Romerike Tunnel

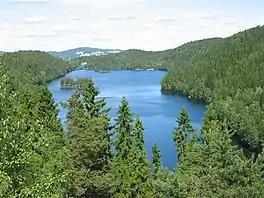
Lake Lutvann was severely depleted by problems that arose during the construction of the tunnel.

The tunnel needed to pass under Østmarka, a recreational area east of Oslo. The geology of this area is unstable, and was not ideal for tunnel boring. Pressure for its completion to coincide with the opening of the new airport resulted in tunnel excavation proceeding at maximum speed, without adequate measures to exclude water, which resulted in leaks. Houses above the route of the tunnel in Hellerud were damaged and the water levels of many lakes in Østmarka were reduced, including lakes Lutvann and Nordre Puttjern.